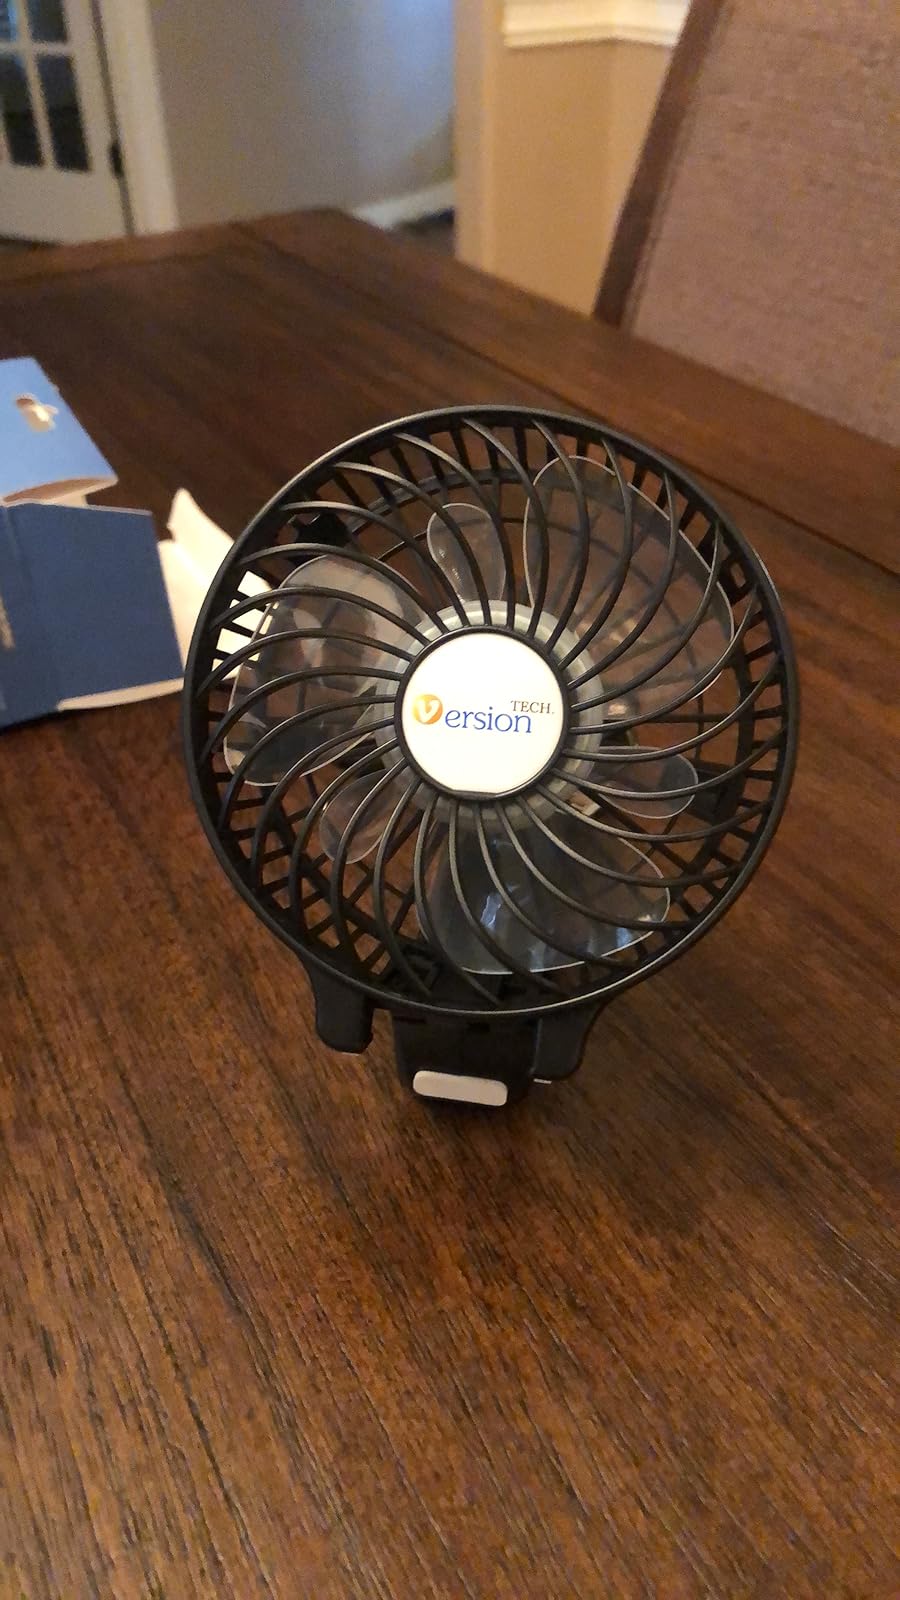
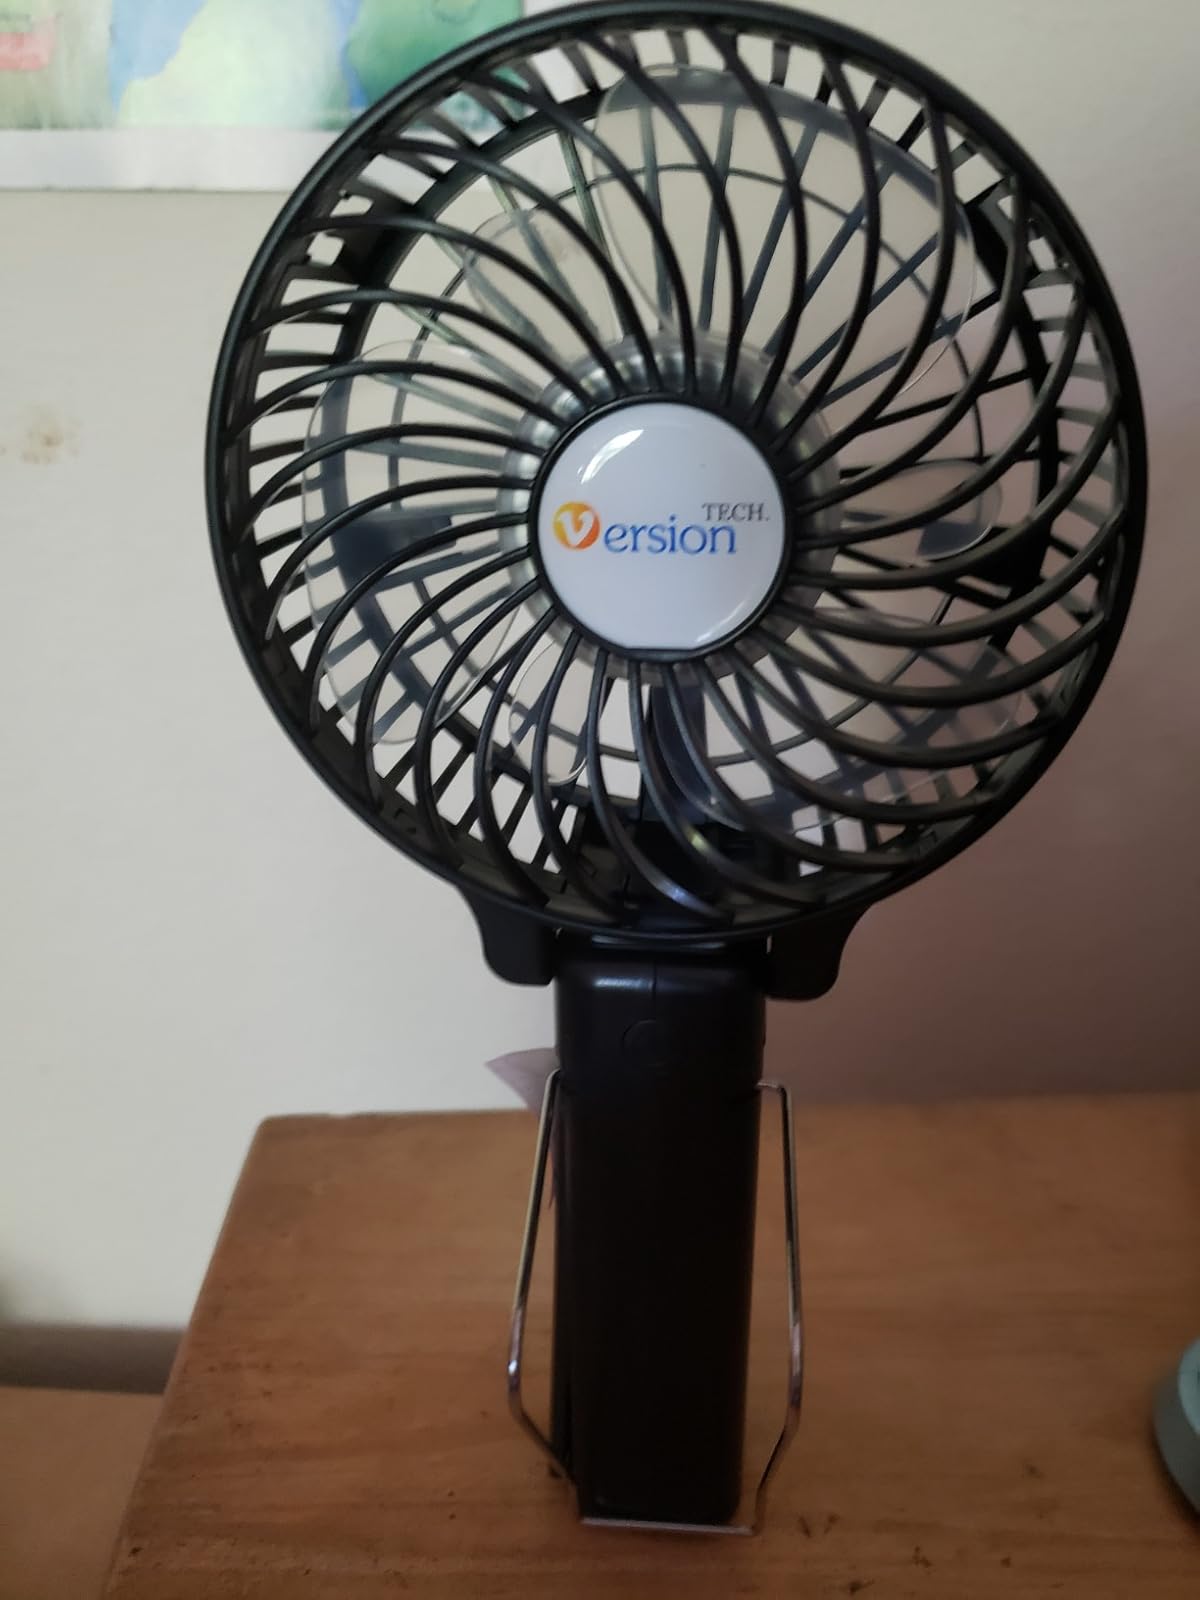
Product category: fan
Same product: yes